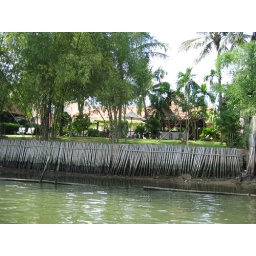
Taking boat to the beach in Hoi An